Tughril I

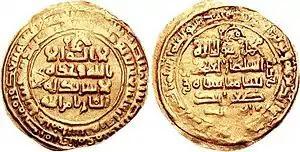
Coin of Tughril

The first appearance of Tughril in the political history of the Seljuks is linked to a letter addressed to Abu al-Fadl Suri, written jointly by him, Yabghu, and Dawud. In this letter, they requested mediation for resolving the issues with Sultan Mas'ud and described their dire situation, expressing their readiness to send one of their leaders as a hostage in return for being granted control over the regions of Nisa and Farava. Additionally, they pledged to prevent raids by Turcomans from Iraq and Khwarezm and to suppress revolts around Mount Balkhan, Dehistan, and the vicinity of the Jayhun River. Following this correspondence, Sultan Mas'ud rejected the Seljuks’ request, leading to a military confrontation near Nasa in the year 426 AH (1034 CE), which marked a significant turning point for the Seljuks. After these battles, the city came under Tughril’s control. Some sources note that these events coincided with the conquests of Nishapur and Sarakhs by Tughril and Chaghri Beg. In 1037, another battle occurred between the Seljuk and Ghaznavid forces near Sarakhs, resulting in a heavy defeat for the Ghaznavids. This defeat allowed the Seljuks to establish military superiority over Khorasan and weakened the Ghaznavid army. As a result, in the years 1037-1038, the Seljuks brought most of Khorasan under their control, with the exception of Balkh.